Pad Man (film)

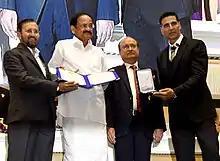
Kumar accepting on behalf of his wife and producer of the film, Twinkle Khanna the National Film Award for Best Film on Social Issues for the film at 66th National Film Awards

On review aggregator website Rotten Tomatoes, the film holds an approval rating of based on reviews, and an average rating of . Raja Sen of NDTV gave the film 4 out of 5 stars and said, "Pad Man, which features an extraordinary true-life story, is both a strong film and one that needs to be watched.""Hindustan Times" rated the film 3/5 stars, writing that "PadMan begins on [a] slow note and drags on for some time before picking up [the] pace. The characters in the supporting cast seem to be in a race for overacting". Anupama Chopra of Film Companion gave the film 2 out of 5 stars and said, "Until the mid-way point, Pad Man has snatches of power and emotion. Some scenes feel like a labored public service announcement and the melodrama gets shrill in places but largely Balki and his co-writer Swanand Kirkire keep the story moving. Humour is used cleverly." Rajeev Masand of News 18 gave the film 2.5 out of 5 stars and said, "The writing, by Balki and Swanand Kirkire, starts out sharp and funny, but quickly becomes heavy-handed and repetitive."